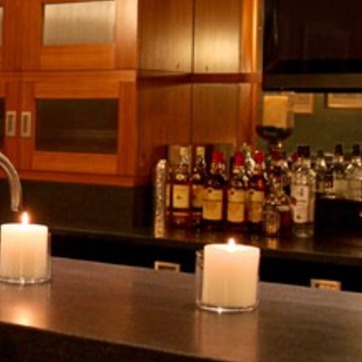
Material: glass